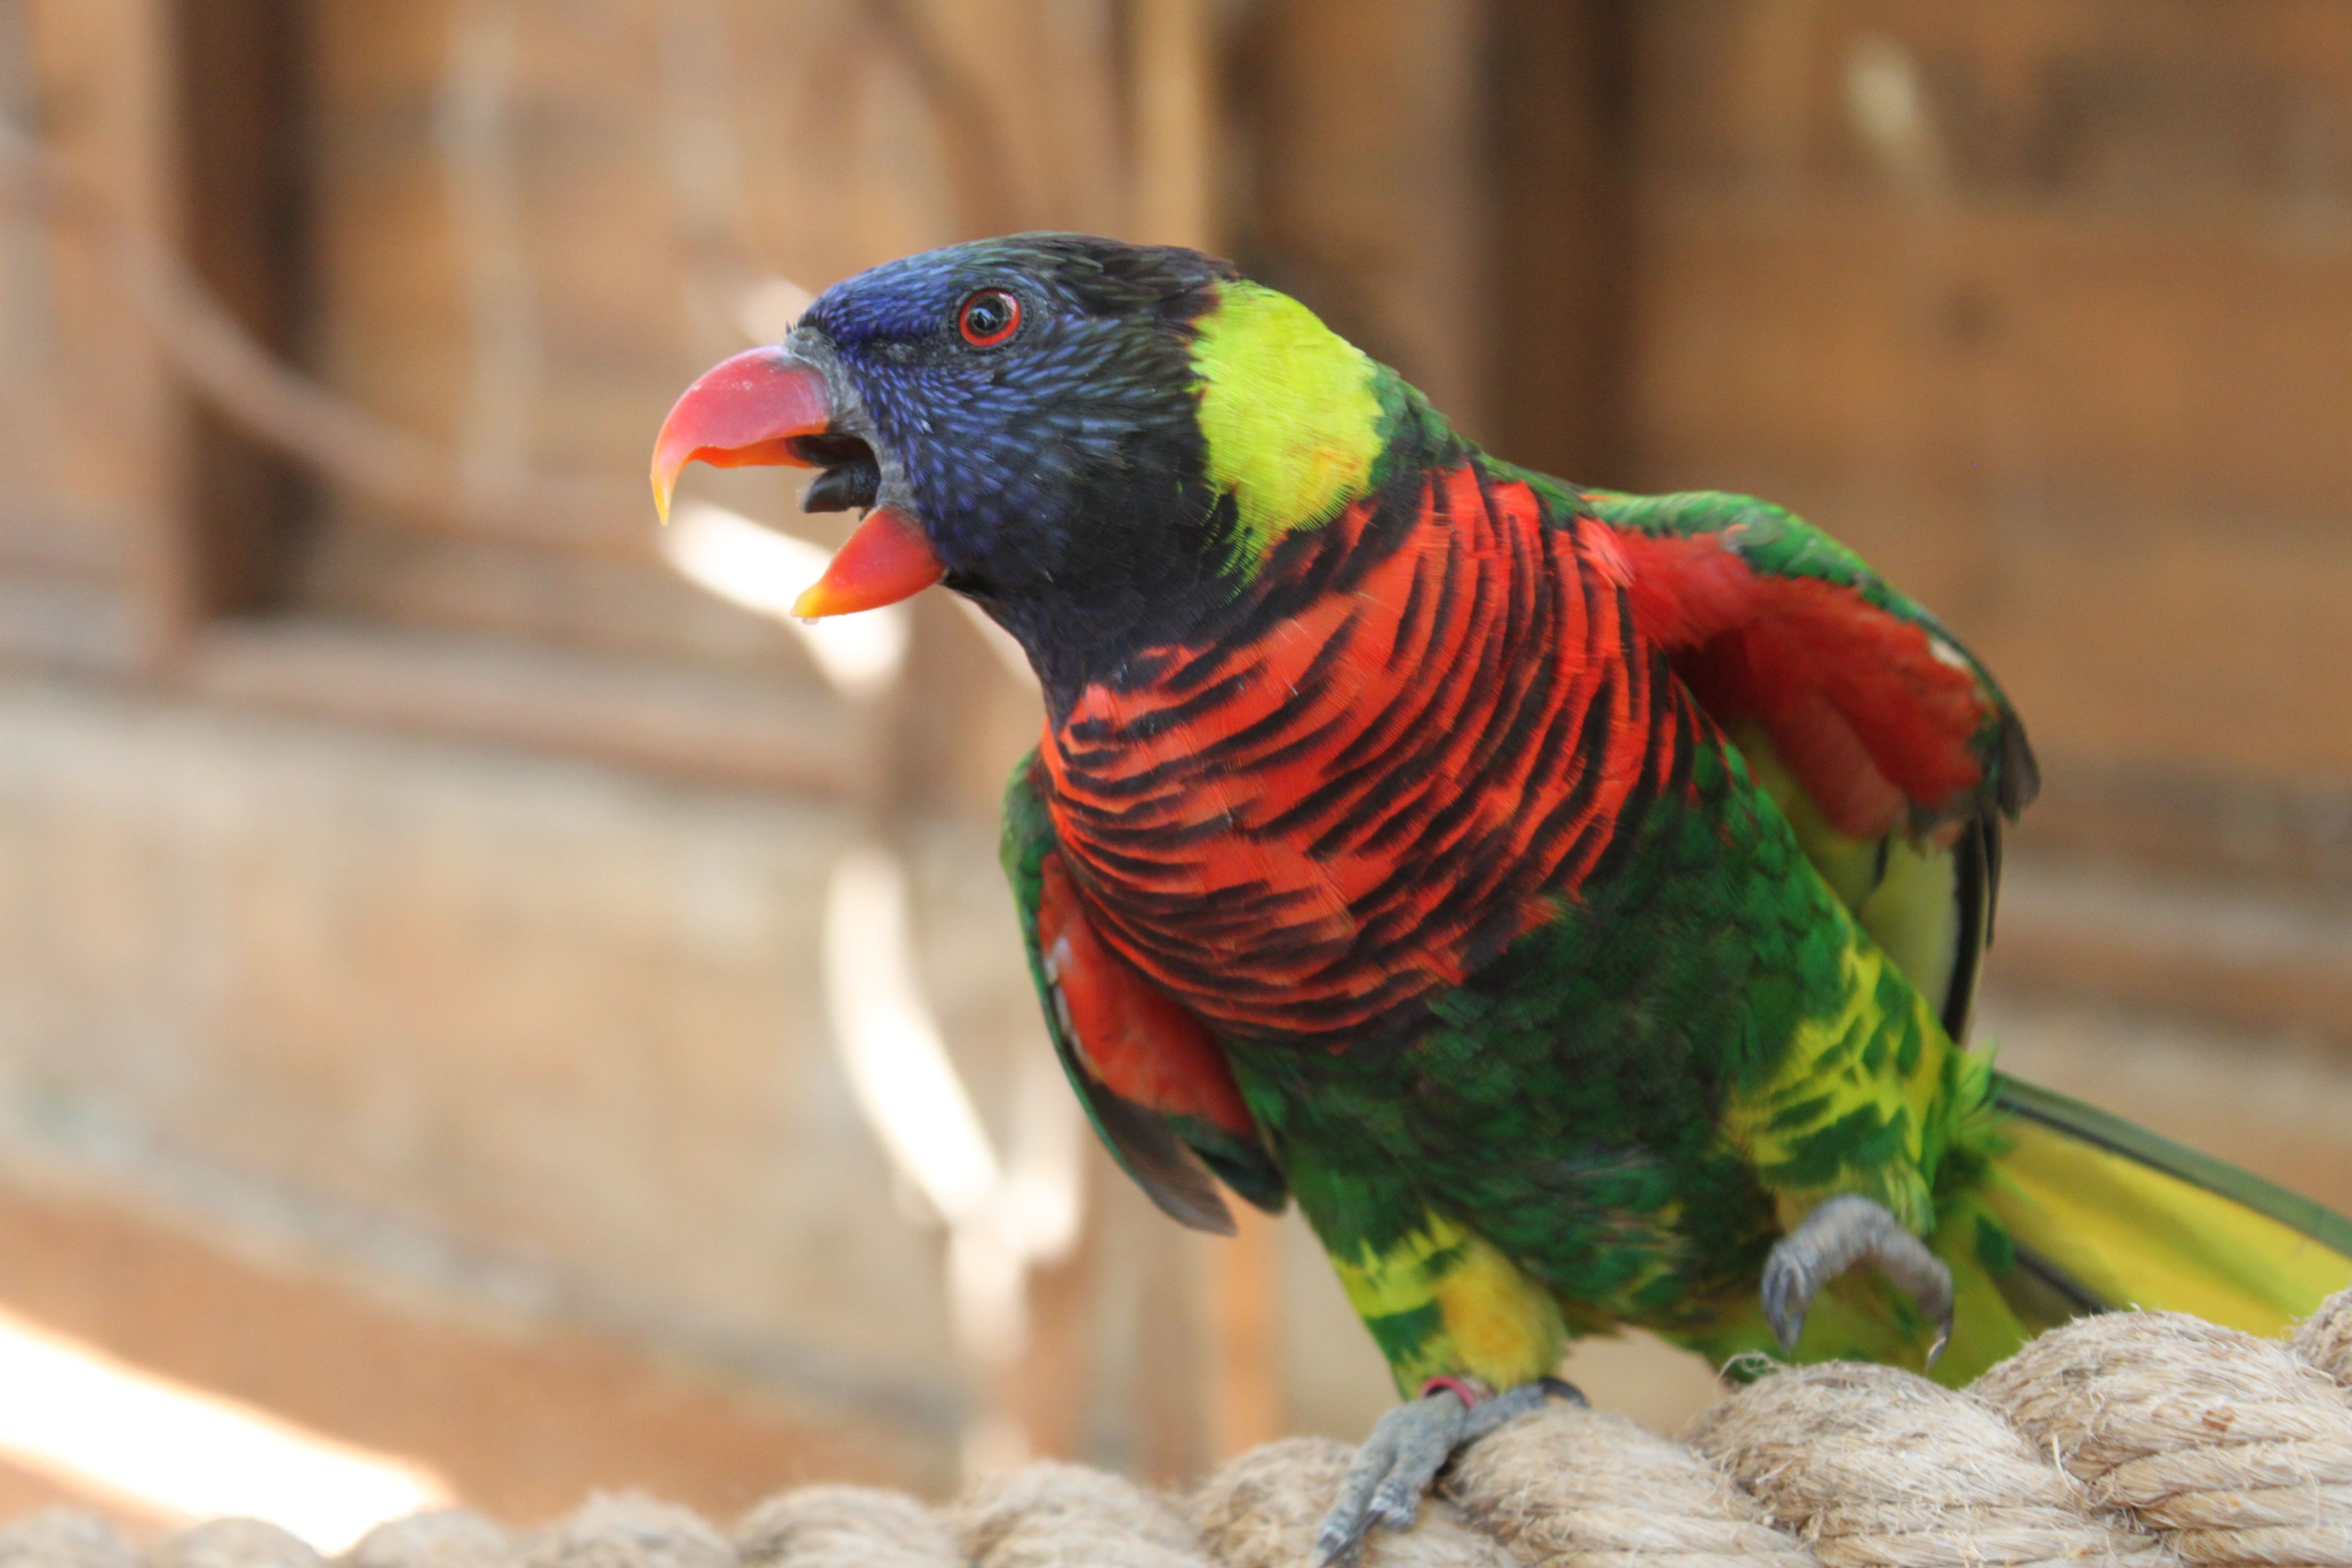
bird, wing, animal, flying, wildlife, red, beak, tropical, blue, colorful, yellow, feather, fauna, lorikeet, macaw, flapping, birds, wings, head, vertebrate, parrot, arara, african parrot, parrot cariamarillo